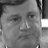
Emotion: sad